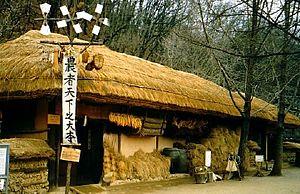
Le toit de chaume est un mode de couverture, constitué de paille de blé, de paille de seigle, de tiges de roseaux mais aussi de genêts et de bruyères.